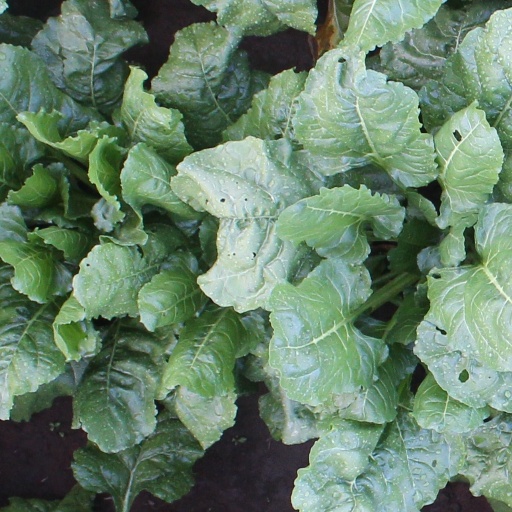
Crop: sugar beet